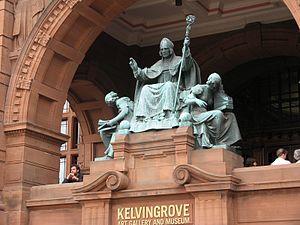
George James Frampton, né le 18 juin 1860 à Londres et mort le 21 mai 1928, est un sculpteur anglais.